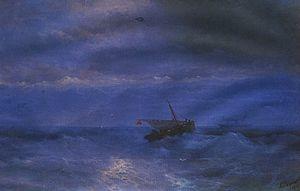
Ivan Konstantinovitch Aïvazovski, né à Théodosie le 17 juillet 1817 et mort dans cette même ville le 5 mai 1900, est un peintre russe d'origine arménienne. C'est un des maîtres de la peinture de marine qui a marqué l'histoire et les périodes romantiques et réalistes de l'art russe.